Lutte Ouvrière

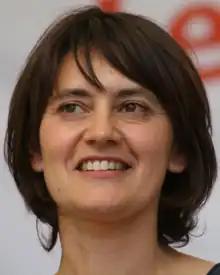
Nathalie Arthaud

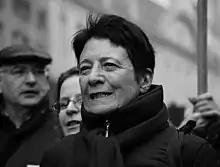
Arlette Laguiller

The 2012 presidential candidate, Nathalie Arthaud, is a teacher and was an elected town councillor for Vaulx-en-Velin, in charge of youth matters. Arthaud was also the spokesperson for Arlette Laguiller's 2007 presidential campaign. Arlette Laguiller had first run as the LO candidate in 1974, and subsequently in 1981, 1988, 1995, 2002, with 2007 being her last candidacy, and still plays an active part in the leadership of the party. For long, the internal organisations of the party were largely unknown to the general public, the spokeswoman and regular presidential candidate Arlette Laguiller being the only party leader appearing in public. Even to party members, some leaders were known only by cadre names. The party justified such secrecy measures by the possibility that it may have to enter clandestinity, should a highly repressive government take power. For similar reasons, marriages and children were strongly discouraged.